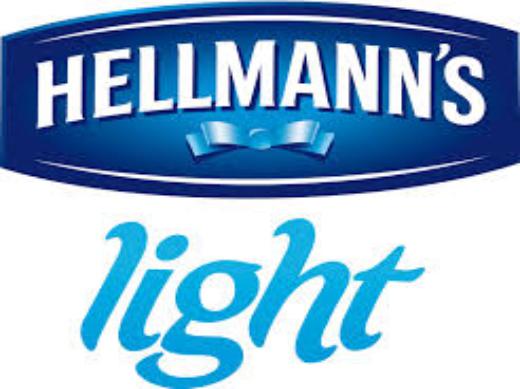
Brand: Hellmann's
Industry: Food